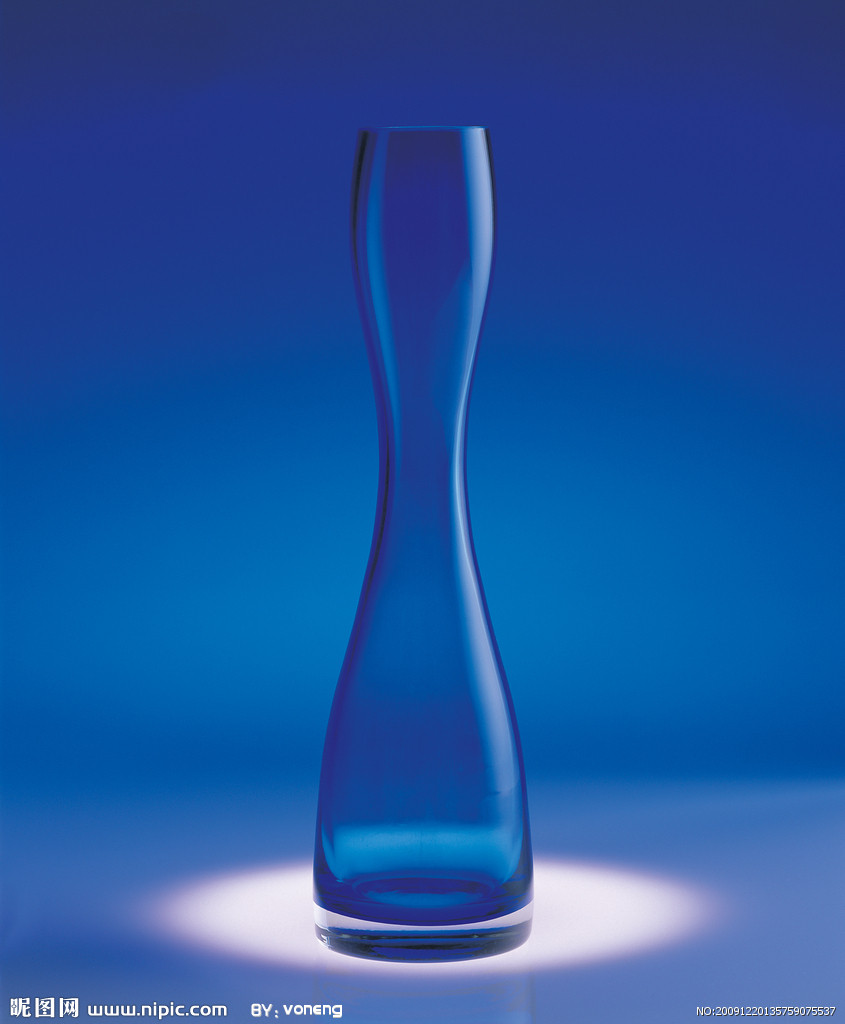
Waste category: glass